RAF Fulbeck

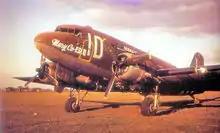
Douglas C-47A Skytrain of the 74th TCS/434th TCG at Fulbeck.

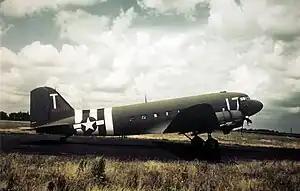
Douglas C-47A-15-DK Skytrain Serial 42-92879 of the 303d TCS/442d TCG at Fulbeck in Normandy invasion markings.

Royal Air Force Fulbeck or more simply RAF Fulbeck is a former Royal Air Force station located east of Newark-on-Trent, Nottinghamshire and west of Sleaford, Lincolnshire, England.